Myanmar and the International Monetary Fund

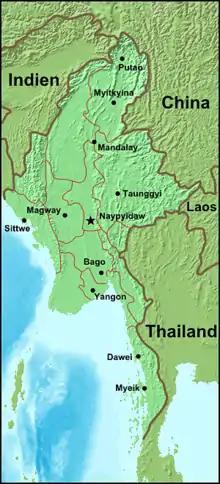
Map of Myanmar

Myanmar (officially known as the Republic of the Union of Myanmar, and also known as Burma), officially joined the International Monetary Fund (IMF) as of January 3, 1952; shortly before the end of term for the Union of Myanmar's first President, Sao Shwe Thaik, and the induction of Ba U. Since the induction of Myanmar as a member of the institution, they have made six arrangements with the IMF with its most recent arrangement made in 1981. As of 2019, they are currently led by Kyaw Kyaw Maung and Alternate U Soe Thein; their Special Drawing Rights (SDR) is at 0.79 million and quota consists of $516.8 million SDR which is 0.11% of the total IMF funds available. As of 2019, the country is under one of the twenty-four Executive Boards that facilitates the day-to-day operations of the IMF, led by Alisara Mahasandana and Alternate Keng Heng Tan; their co-board members consist of Brunei Darussalam, Cambodia, Republic of Fiji, Indonesia, Laos, Malaysia, Nepal, Philippines, Singapore, Thailand, Tonga, and Vietnam. The Executive Board accumulates around 218,545 total votes which account for 4.34% of the Fund's total, Myanmar allocates 6,633 of the votes (0.13% of the total votes in the IMF).